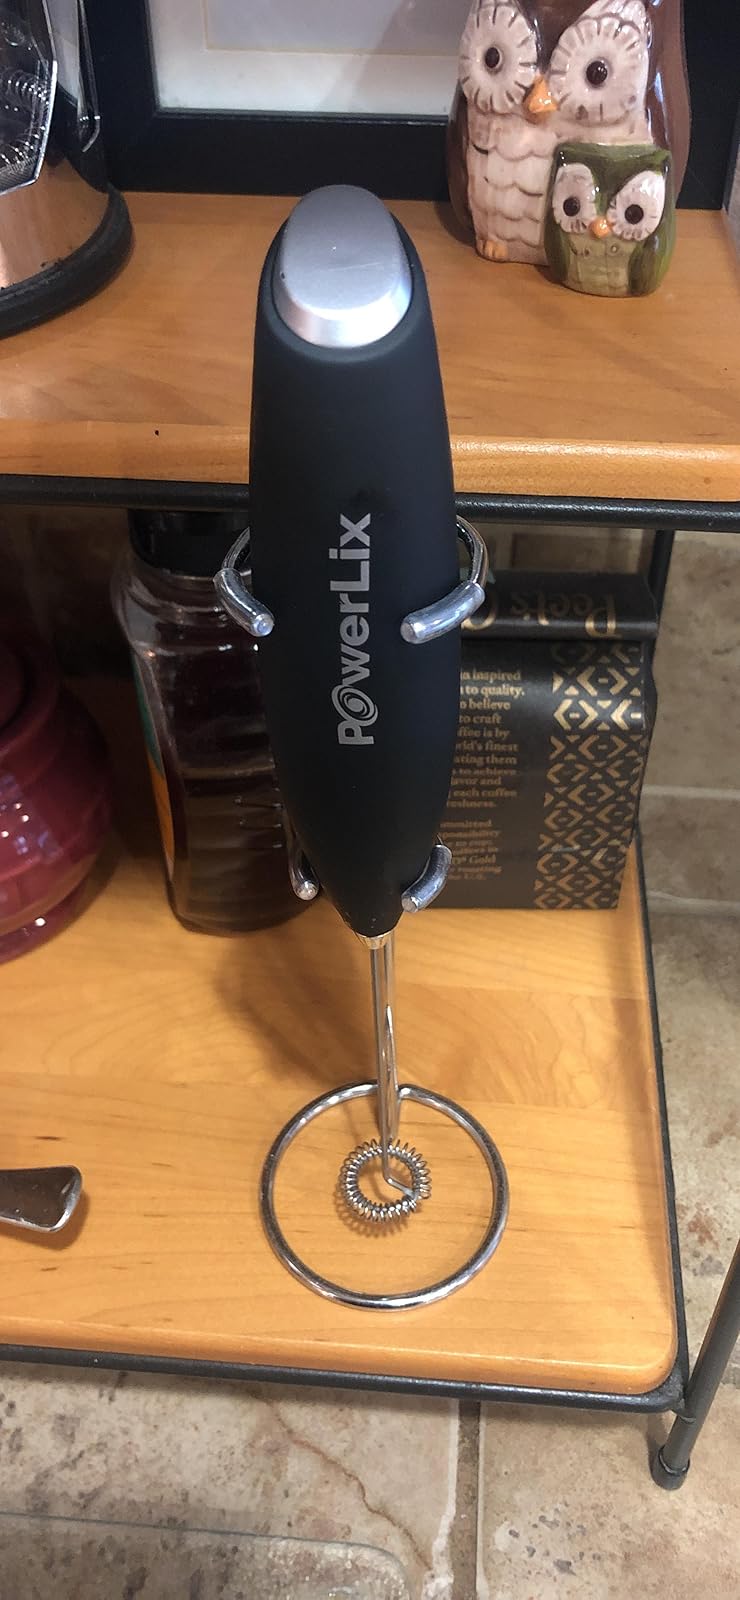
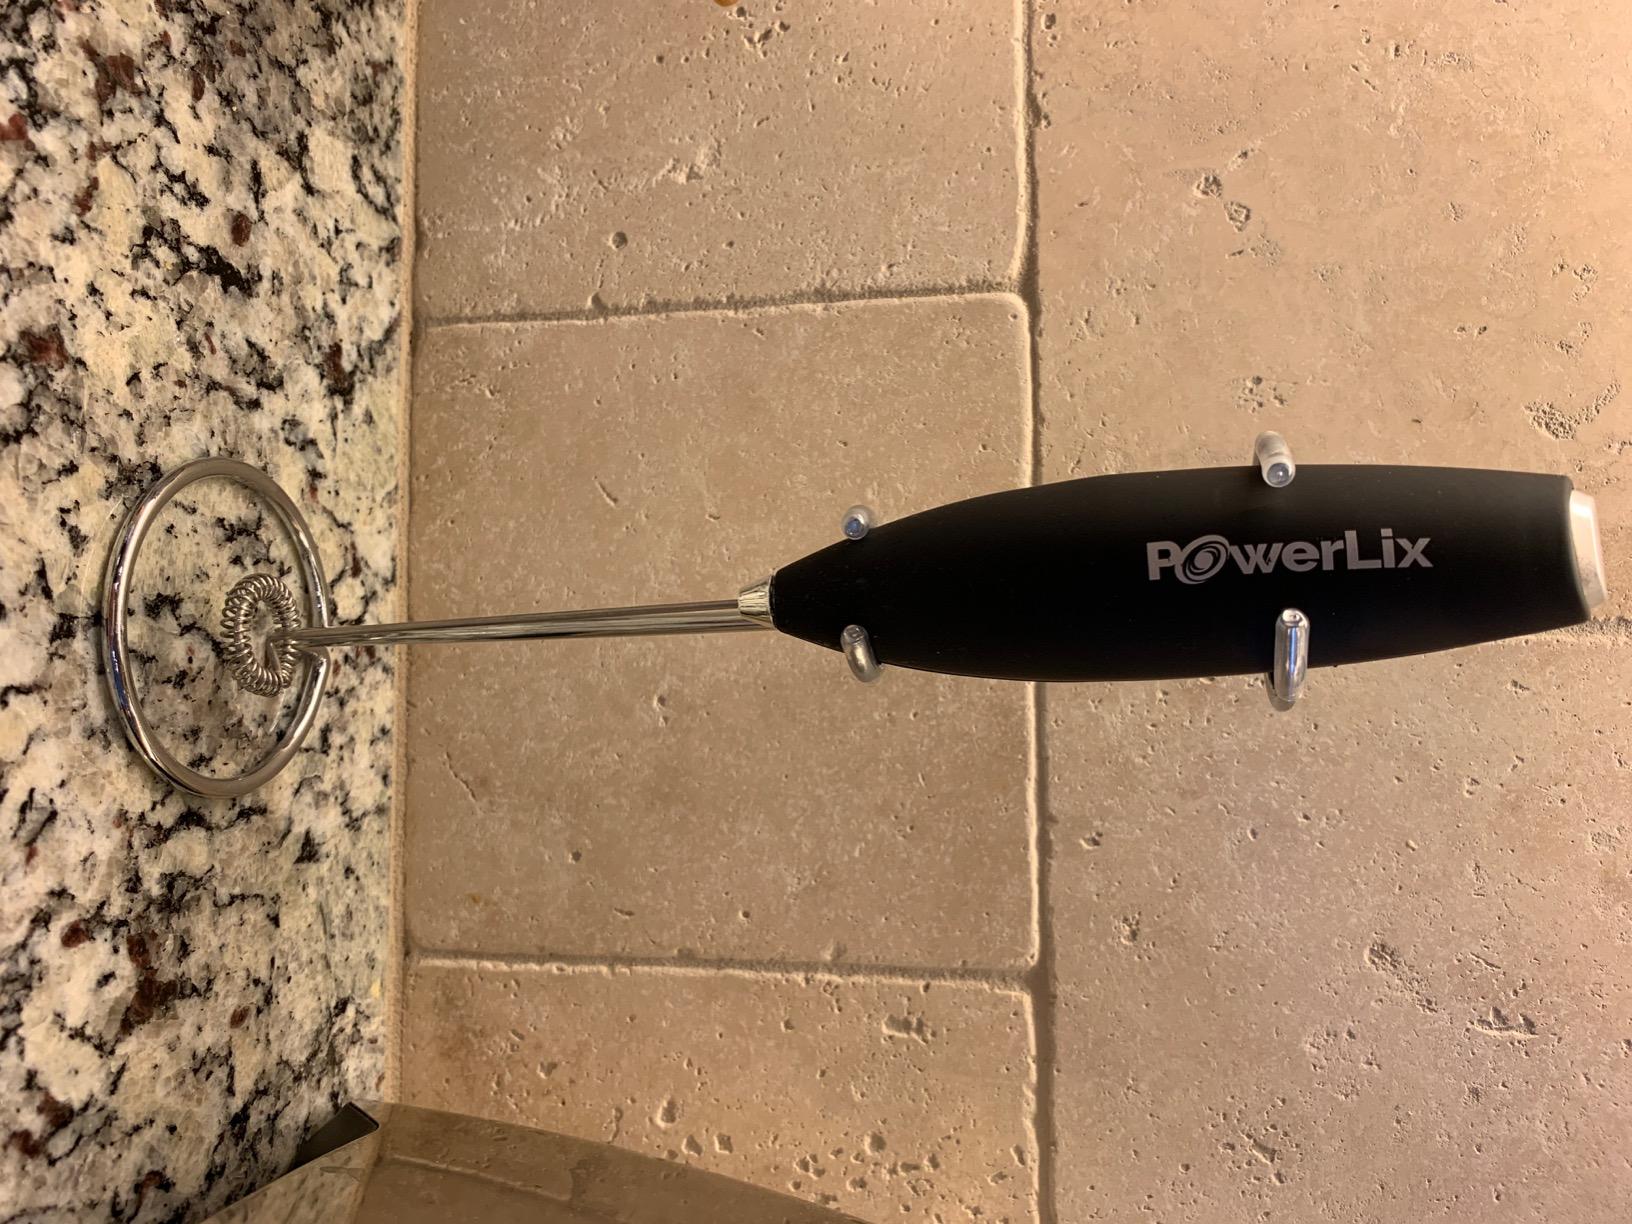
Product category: items_mixer
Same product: yes